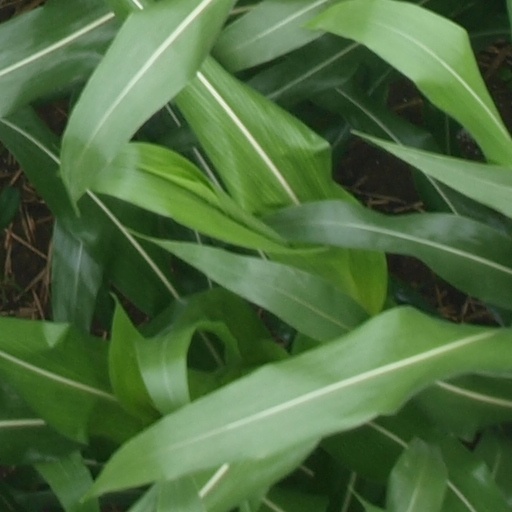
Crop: maize; corn